427th Aircraft Sustainment Group

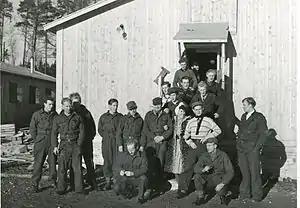
Norwegian police troops at barracks in Sweden

In November 1944, ten Douglas C-47 Skytrain aircraft and their crews were withdrawn from the group and attached to the 302d wing for what was termed Project A. They were further detached the next month to the European Division of Air Transport Command's 1409th AAF Base Unit, becoming Operating Location 1409-1J. These aircraft moved to Luleå Airport in northern Sweden, near the Norwegian border. The operation, under the command of Colonel Bernt Balchen, was also known as Operation Where and When. For the remainder of the war, they supported Norwegian "police" units, transporting hospital equipment, paratroops and supplies for Norwegian resistance forces.